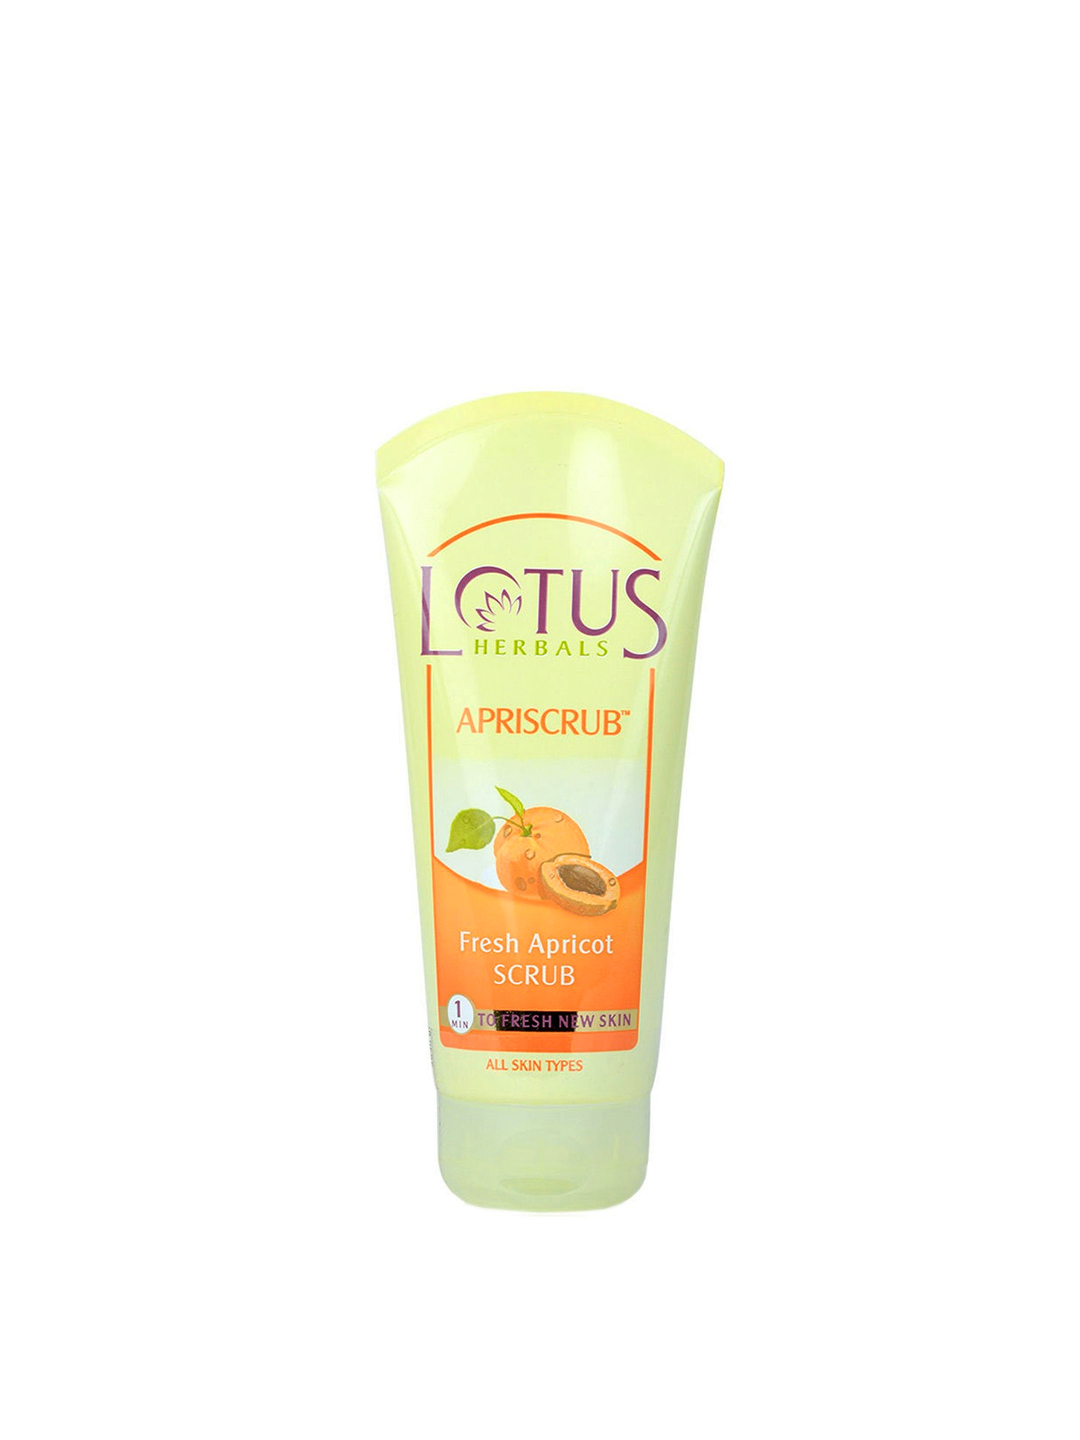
Lotus Herbals Apriscrub Fresh Apricot Scrub 60g
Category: Personal Care / Skin Care / Face Scrub and Exfoliator
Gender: Women
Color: Cream
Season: Spring 2017
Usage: Casual